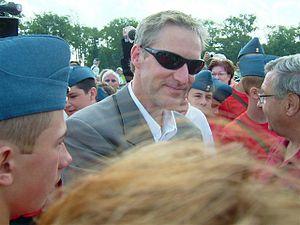
Erik Lindbergh vient à Québec quatre-vingts ans après son grand-père Charles Lindbergh. Il rencontre des cadets de l'air.